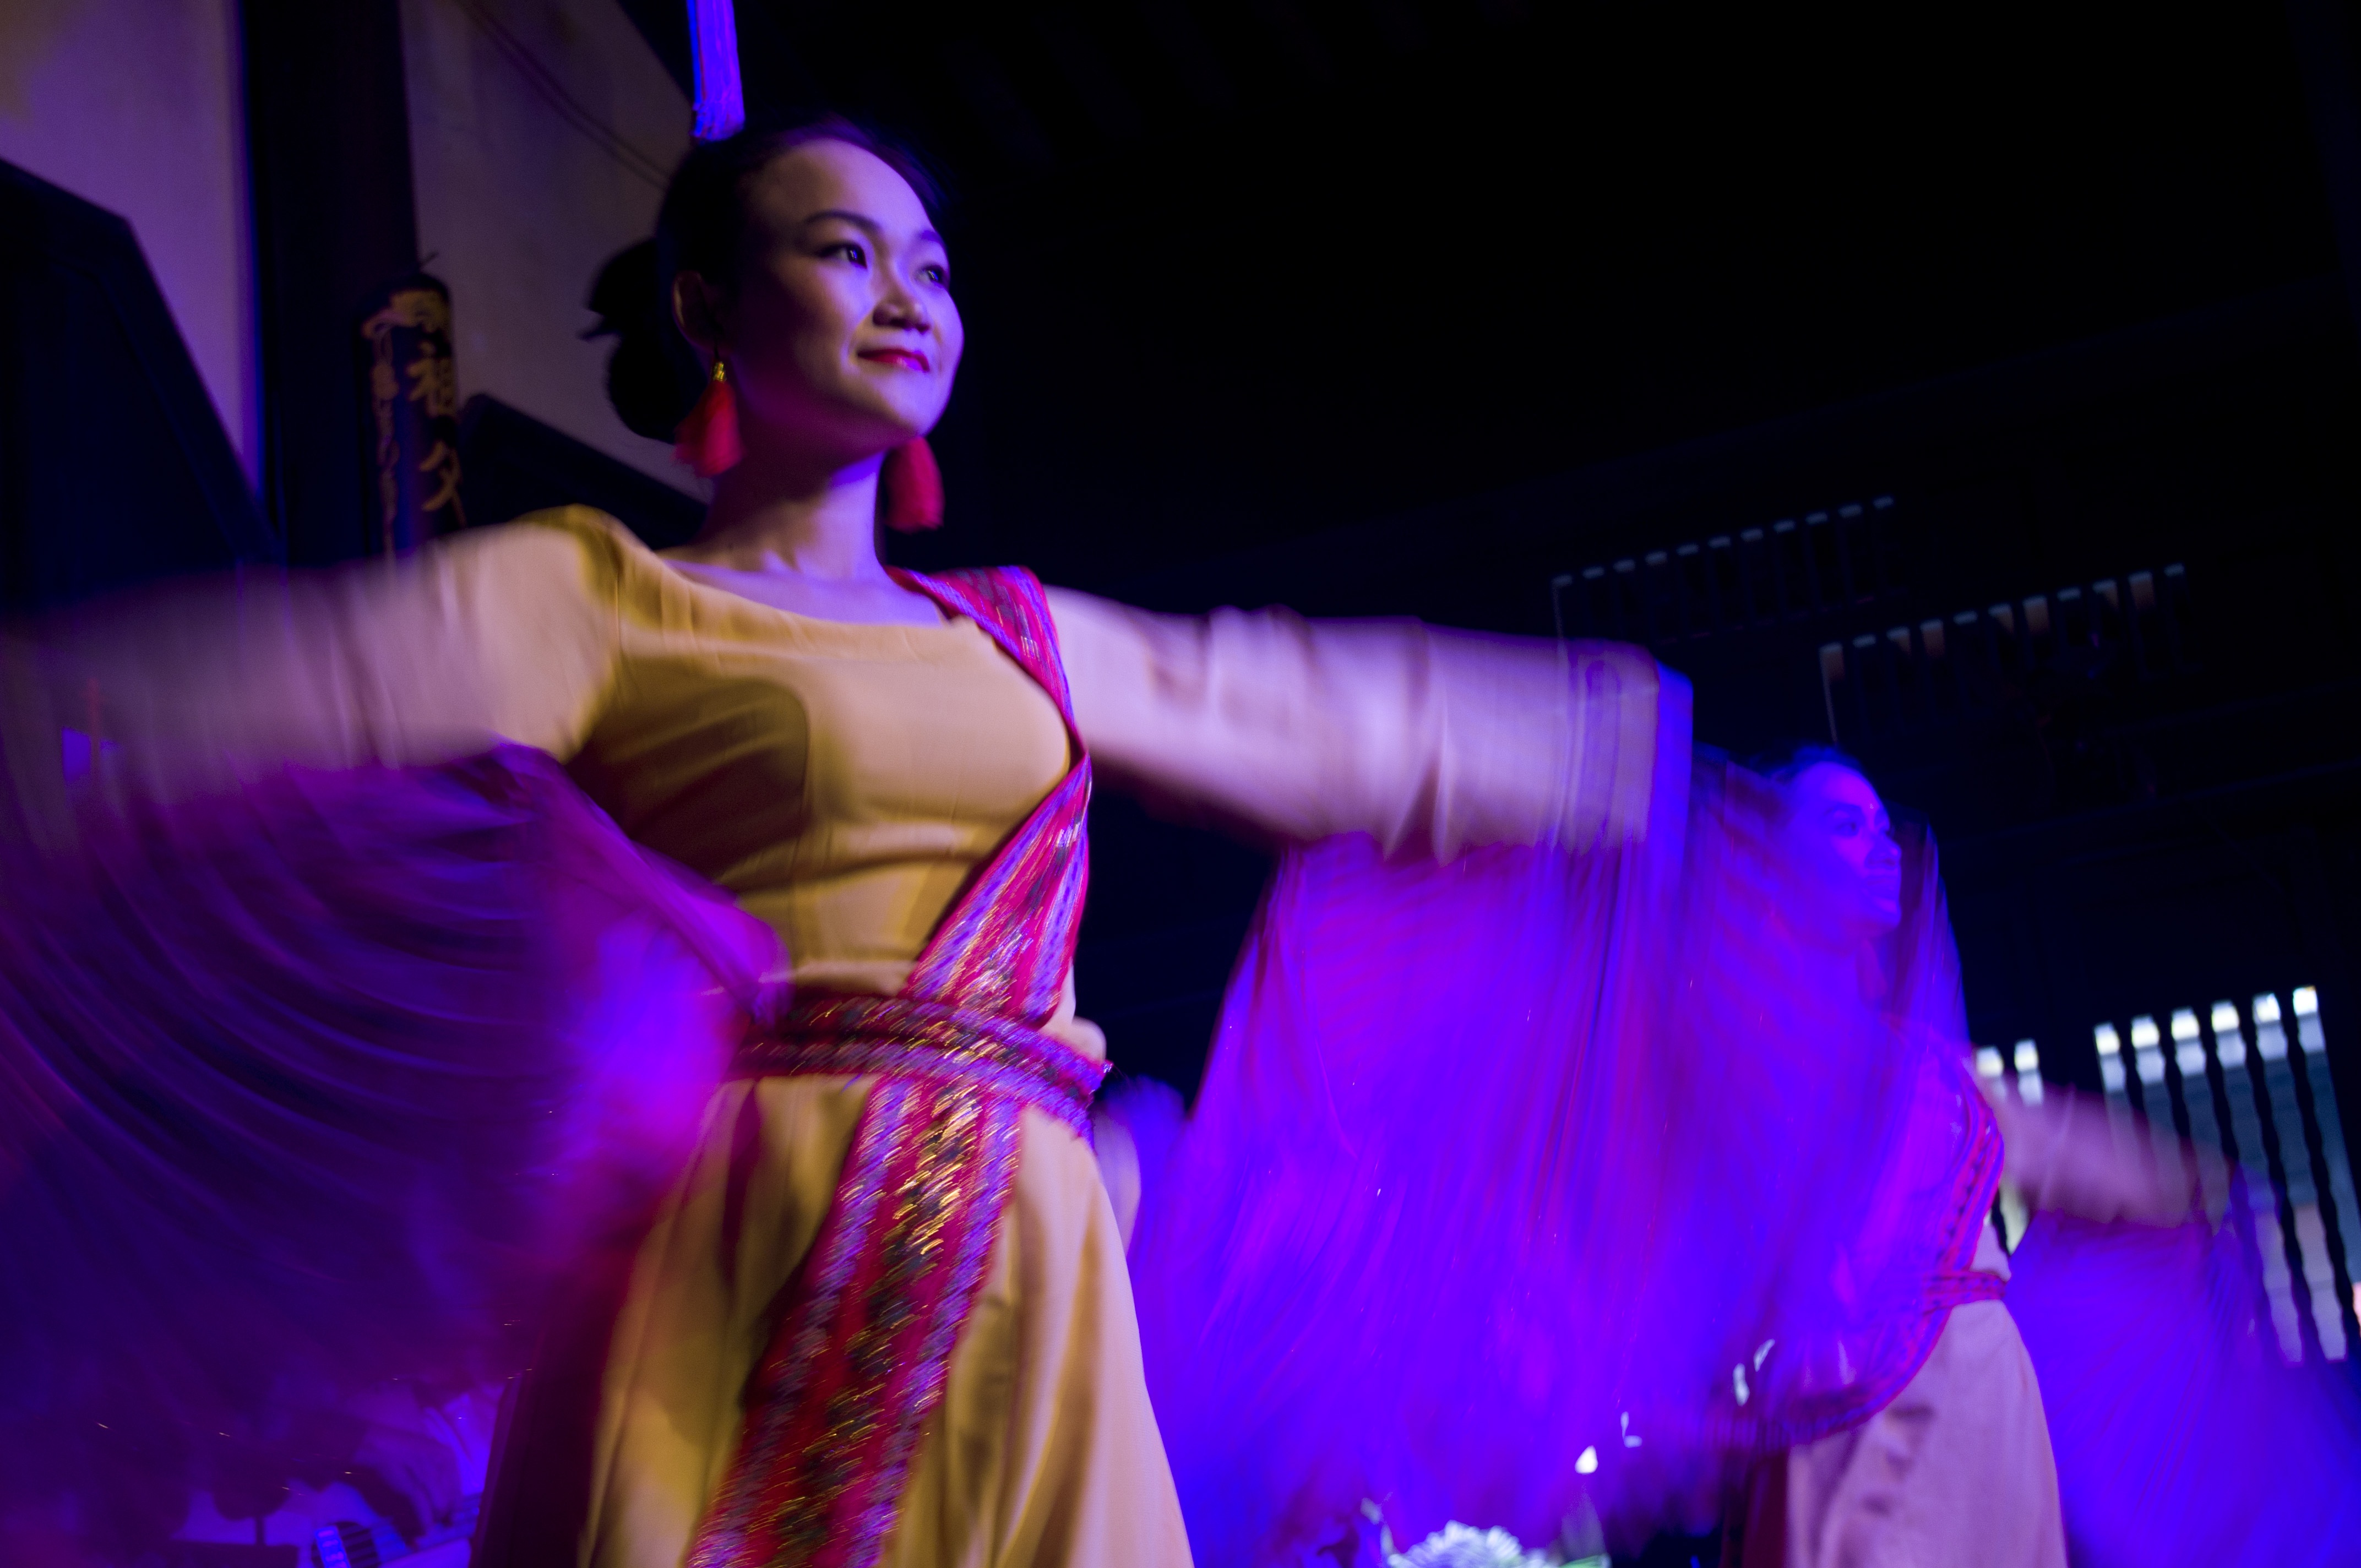
dance, fan, performance art, stage, dancers, performance, event, vietnam, entertainment, hoian, performing arts, musical theatre